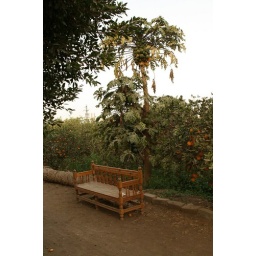
Papaya and banana trees and benches in front of the guest house on the Al-Nosseir estate